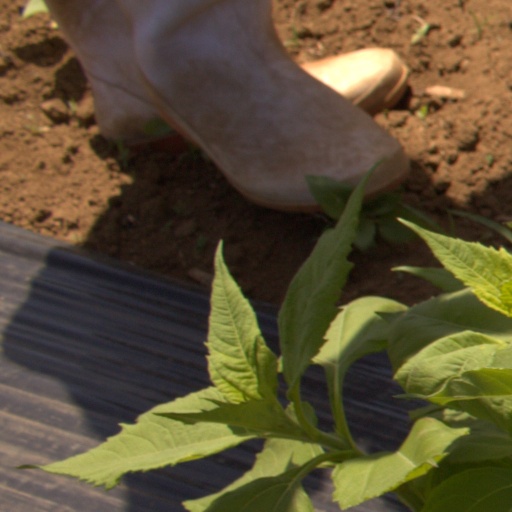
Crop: Jerusalem artichoke